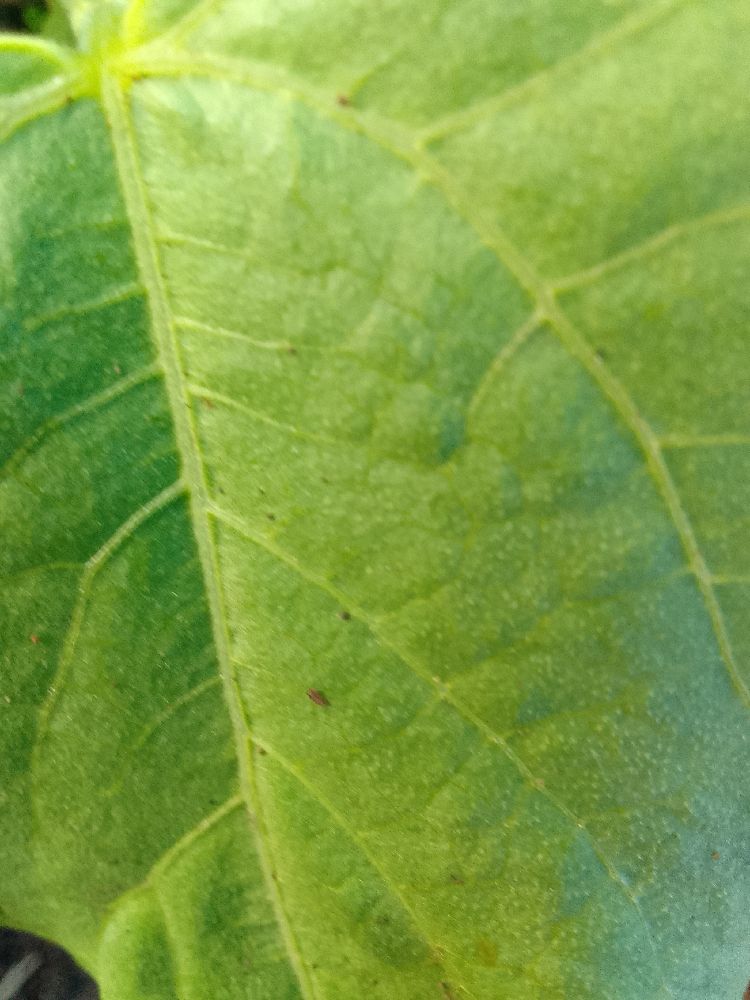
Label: healthy